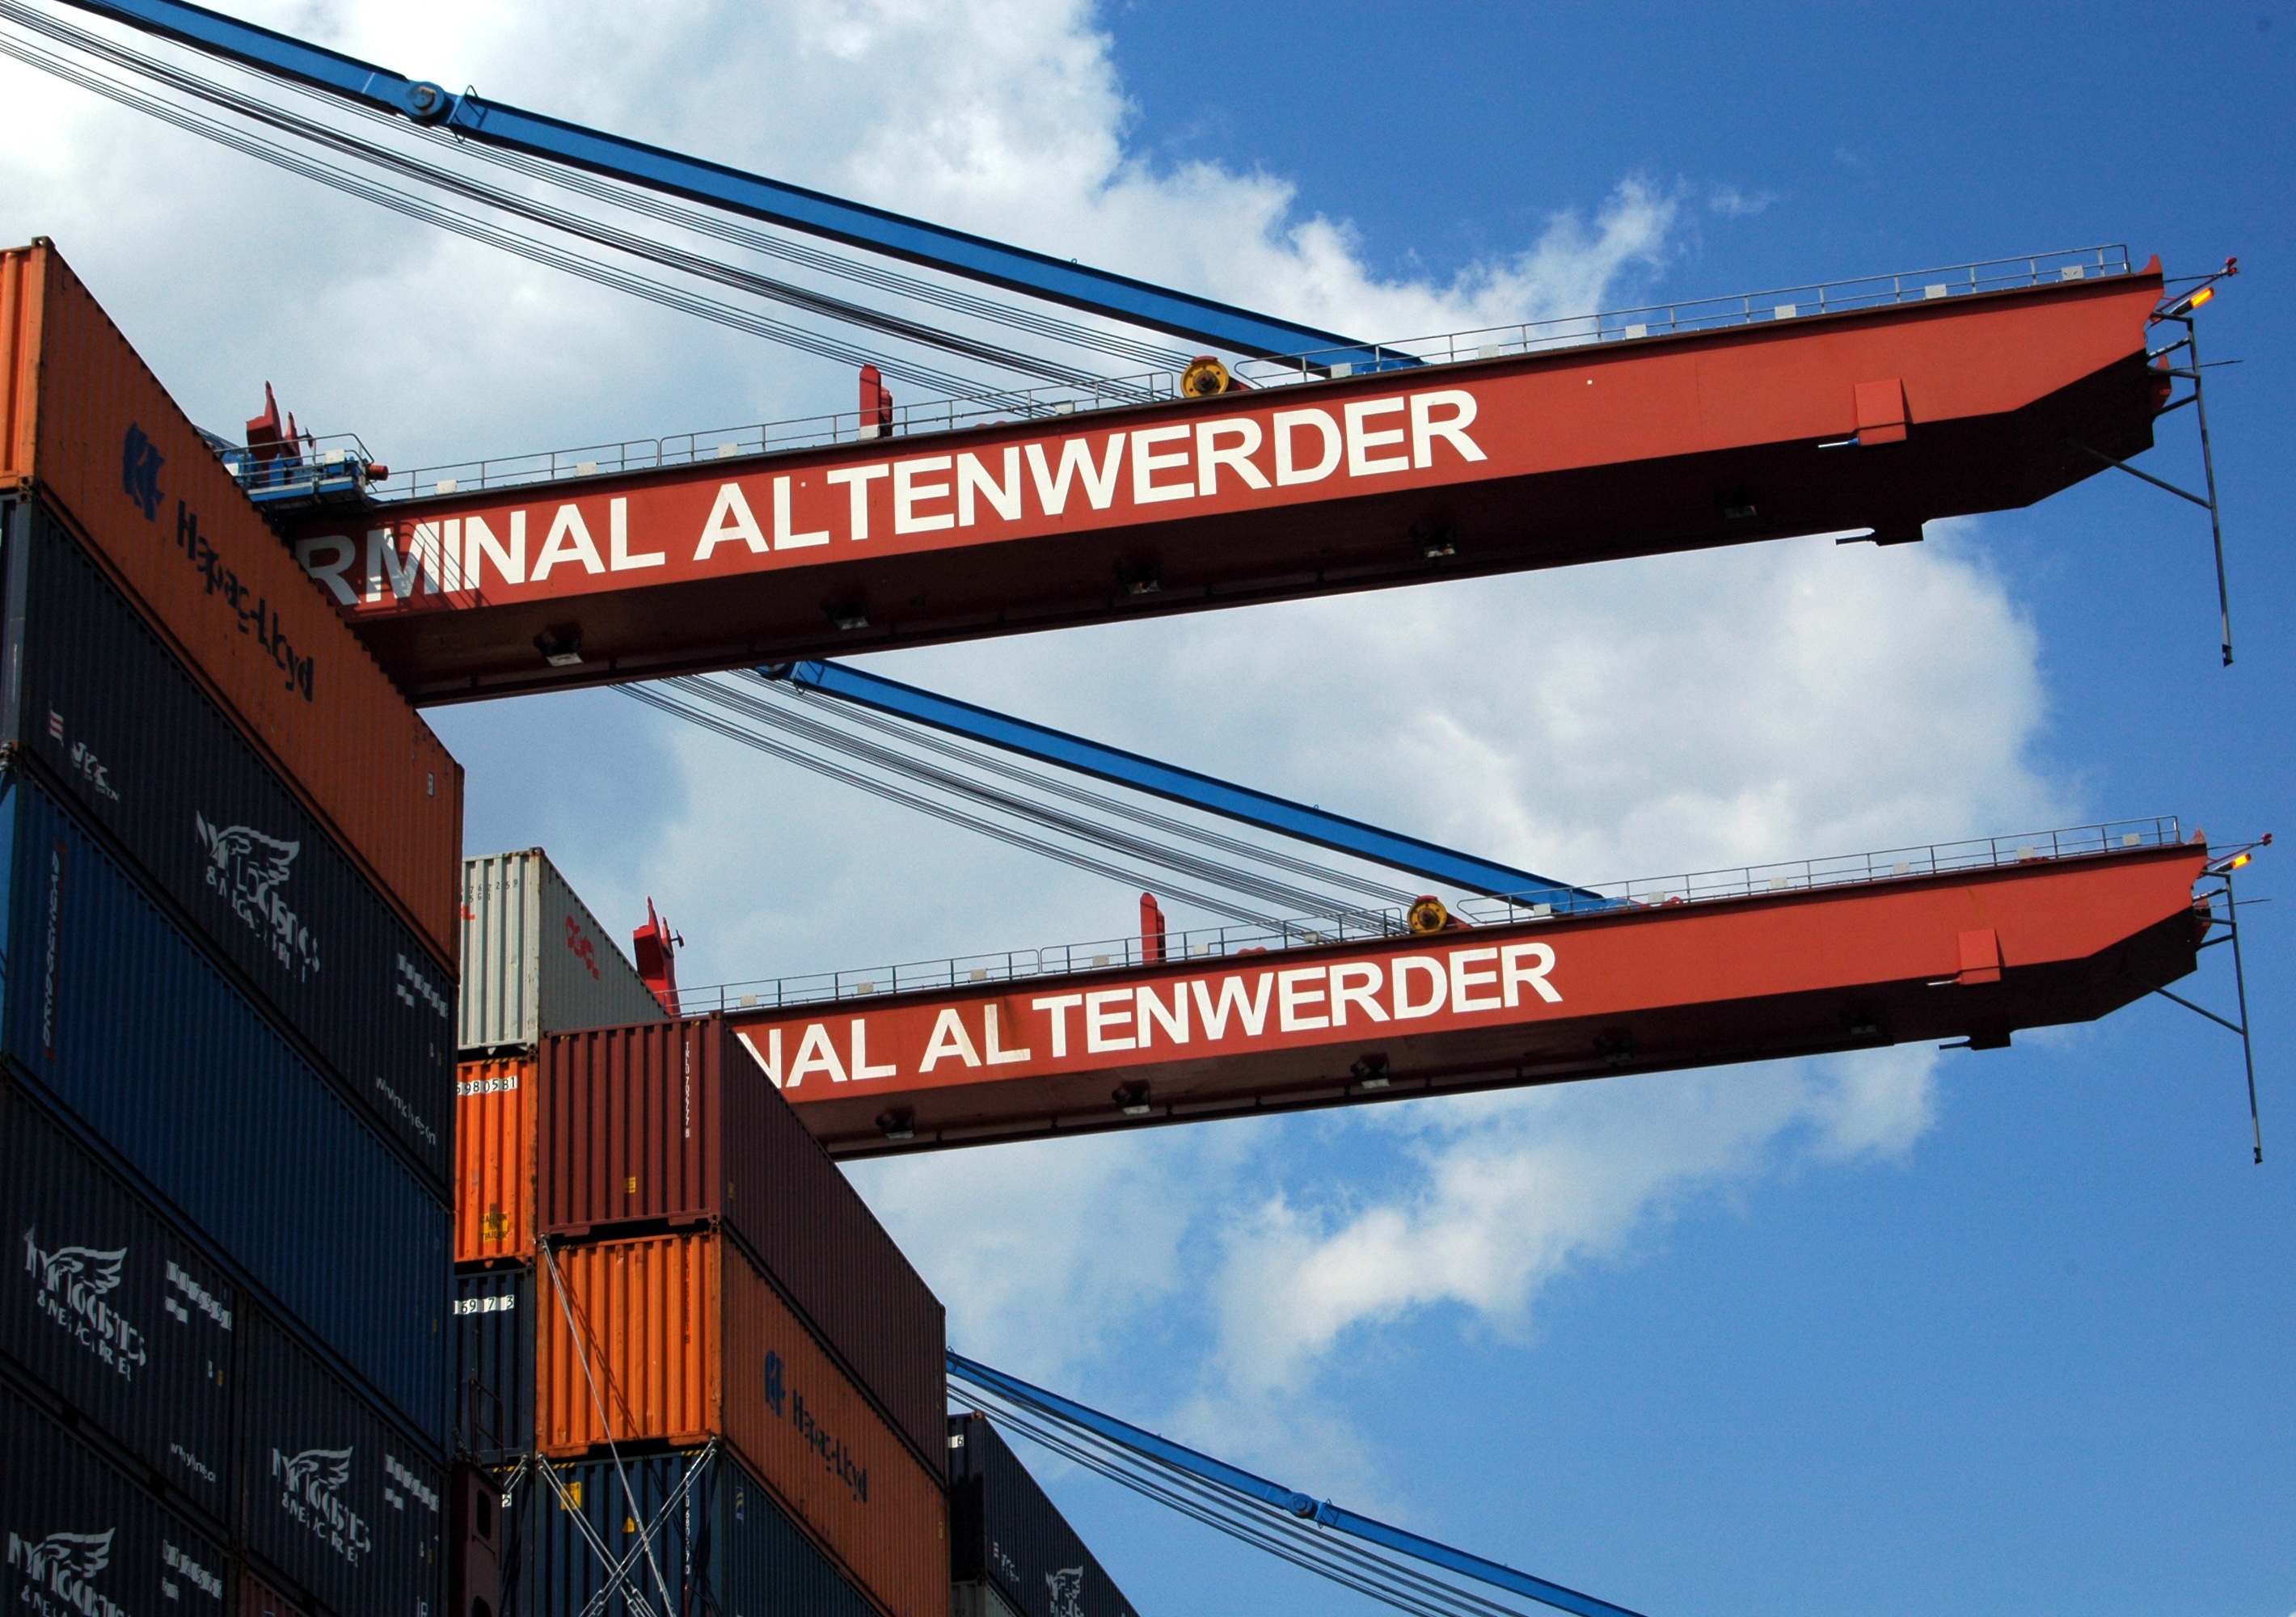
architecture, structure, advertising, transport, sign, vehicle, port, stadium, public transport, terminal, germany, crane, tourist attraction, hamburg, hamburg port, hanseatic city, harbour cranes, port city, landungsbr cken, rolling stock, altenwerder